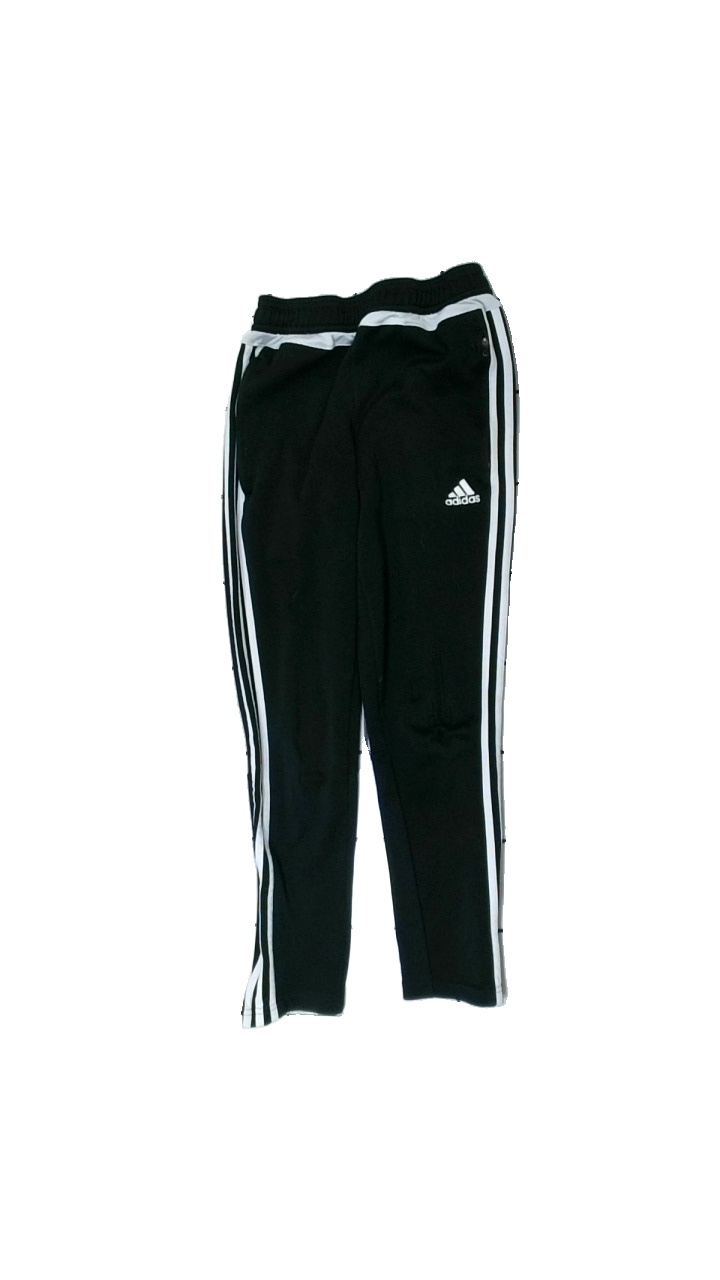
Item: Trousers (Unisex)
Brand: Adidas
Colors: White, Black
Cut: Regular
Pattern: Striped
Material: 89% polyester, 11% elastane
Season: All
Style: Sports
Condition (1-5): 2
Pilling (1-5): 2
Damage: shreaded
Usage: Export
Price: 50-100